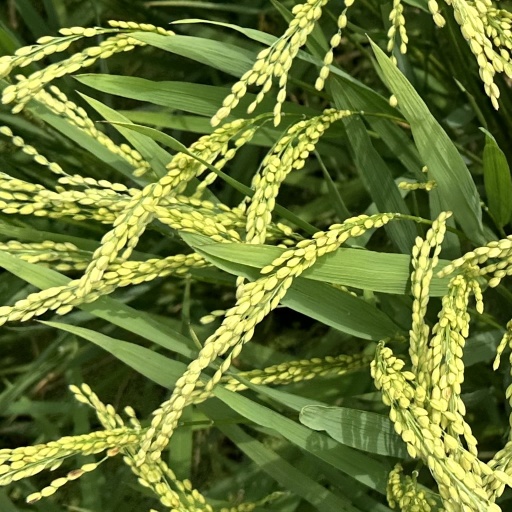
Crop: rice